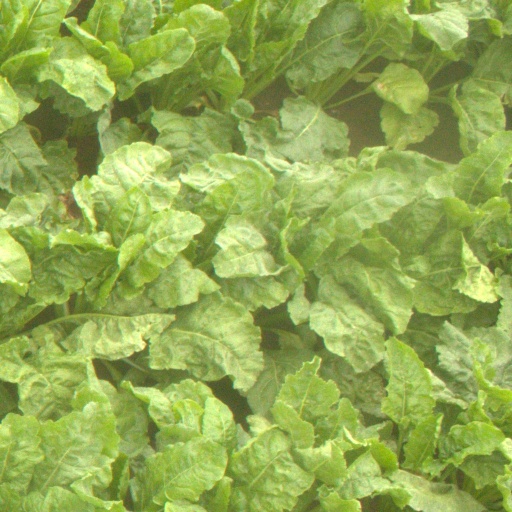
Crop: sugar beet